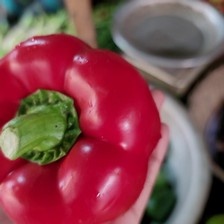
Label: capsicum